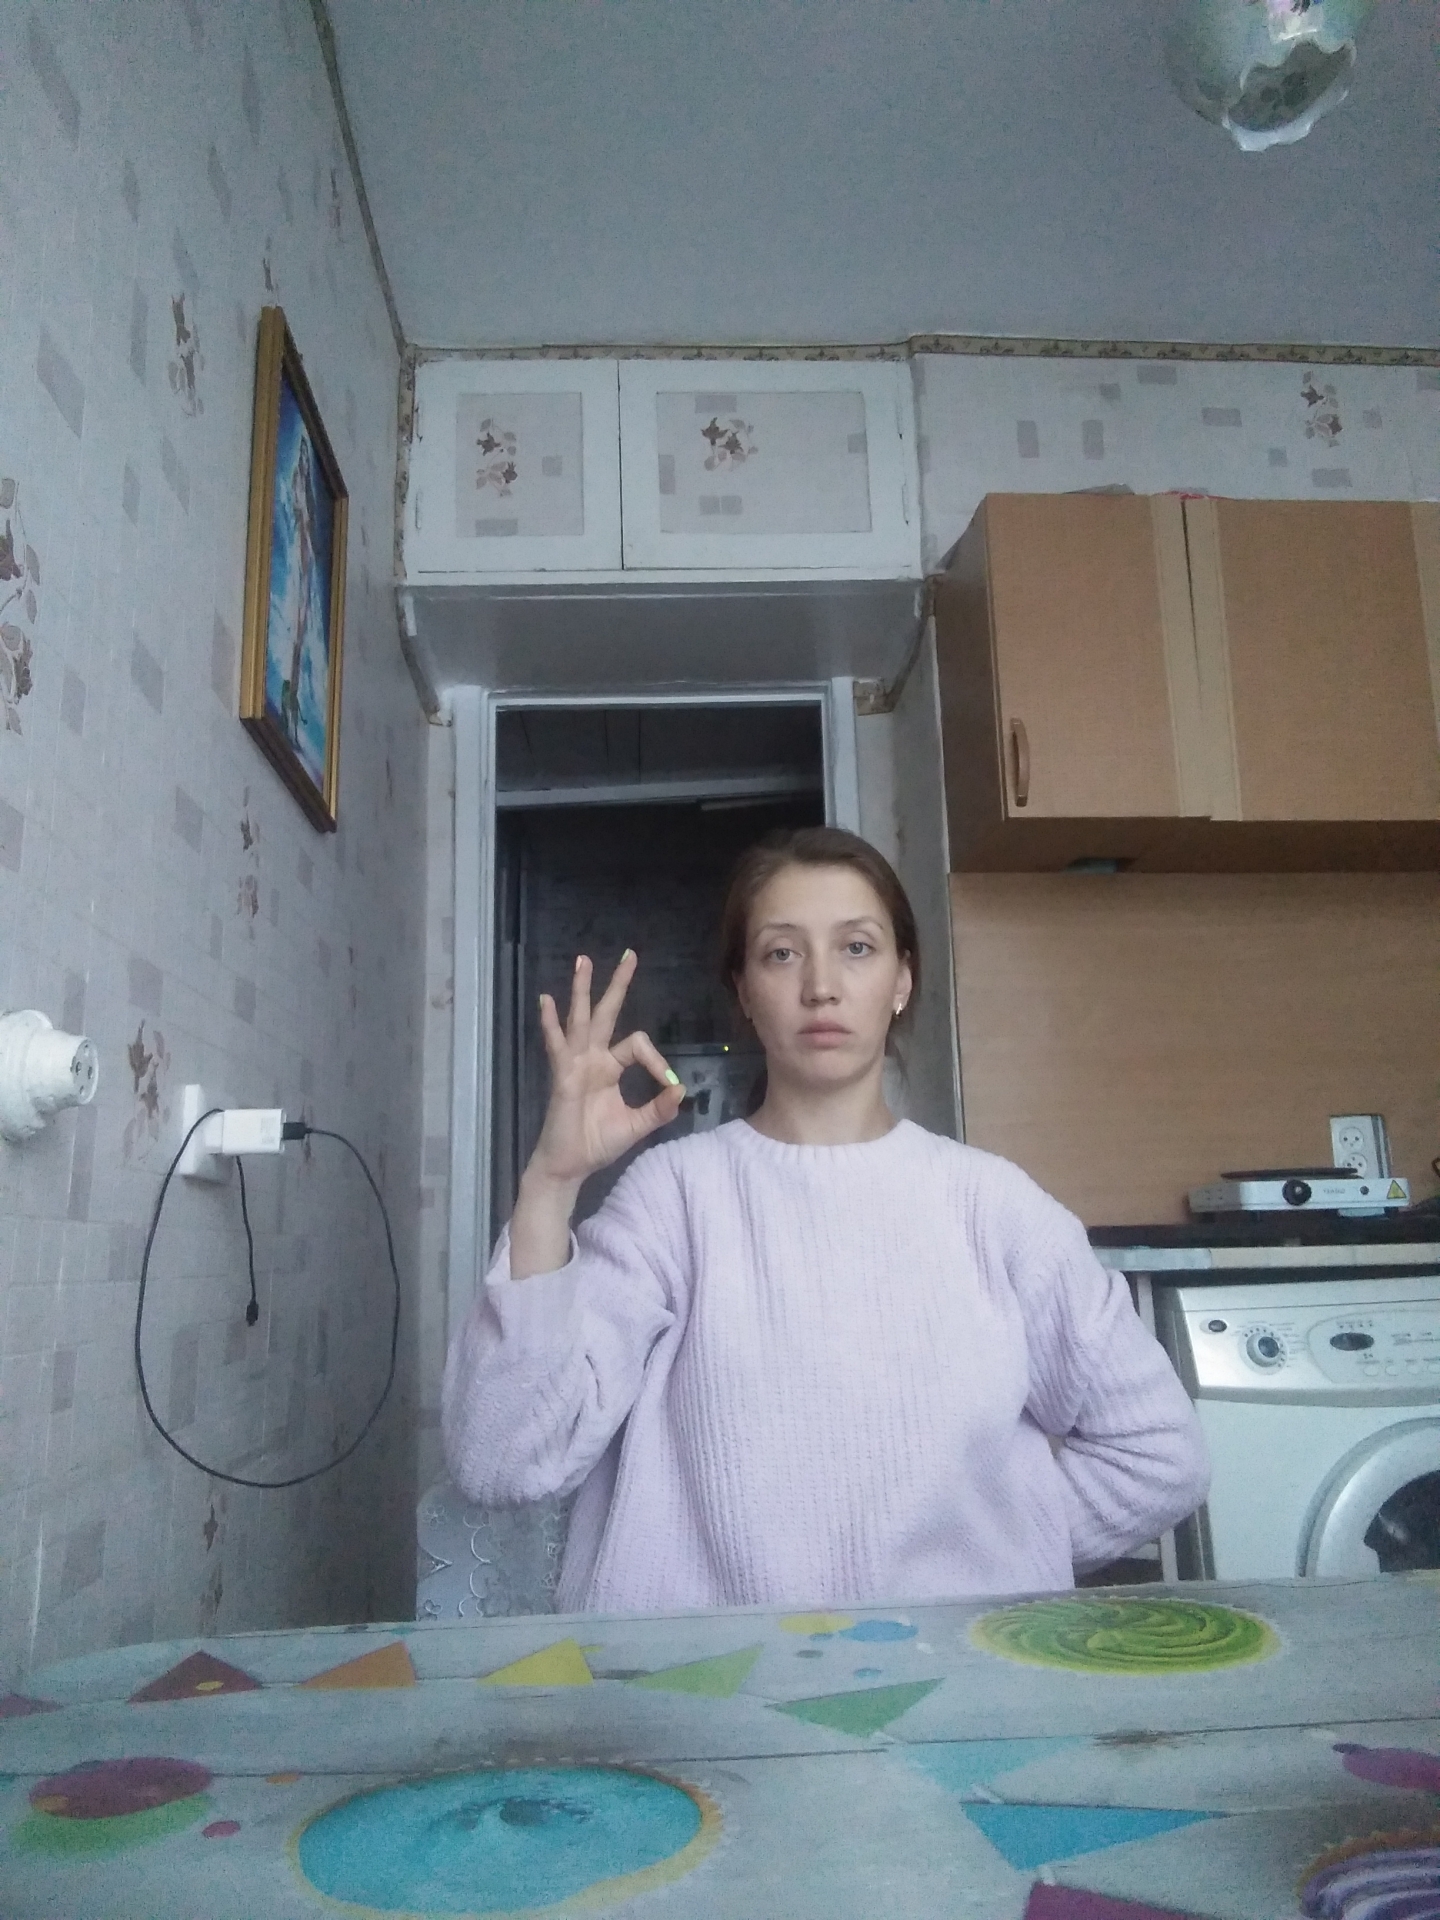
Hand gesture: ok